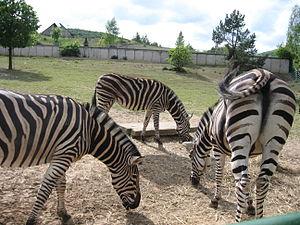
Le Zoo de Košice est considéré comme le plus grand zoo d'Europe centrale par sa superficie de 288 ha. Il est situe à 7 km du centre-ville de Košice dans le quartier de Kavečany